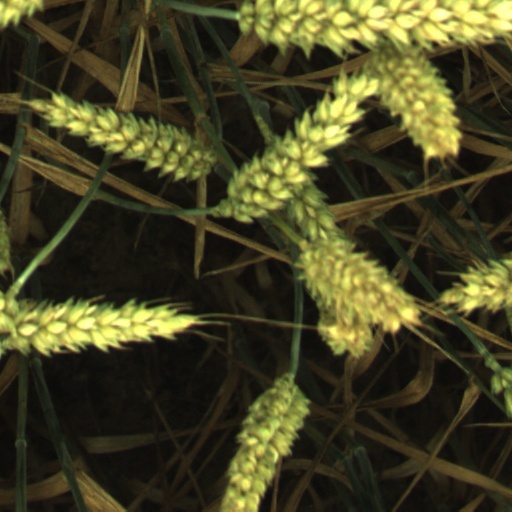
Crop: wheat